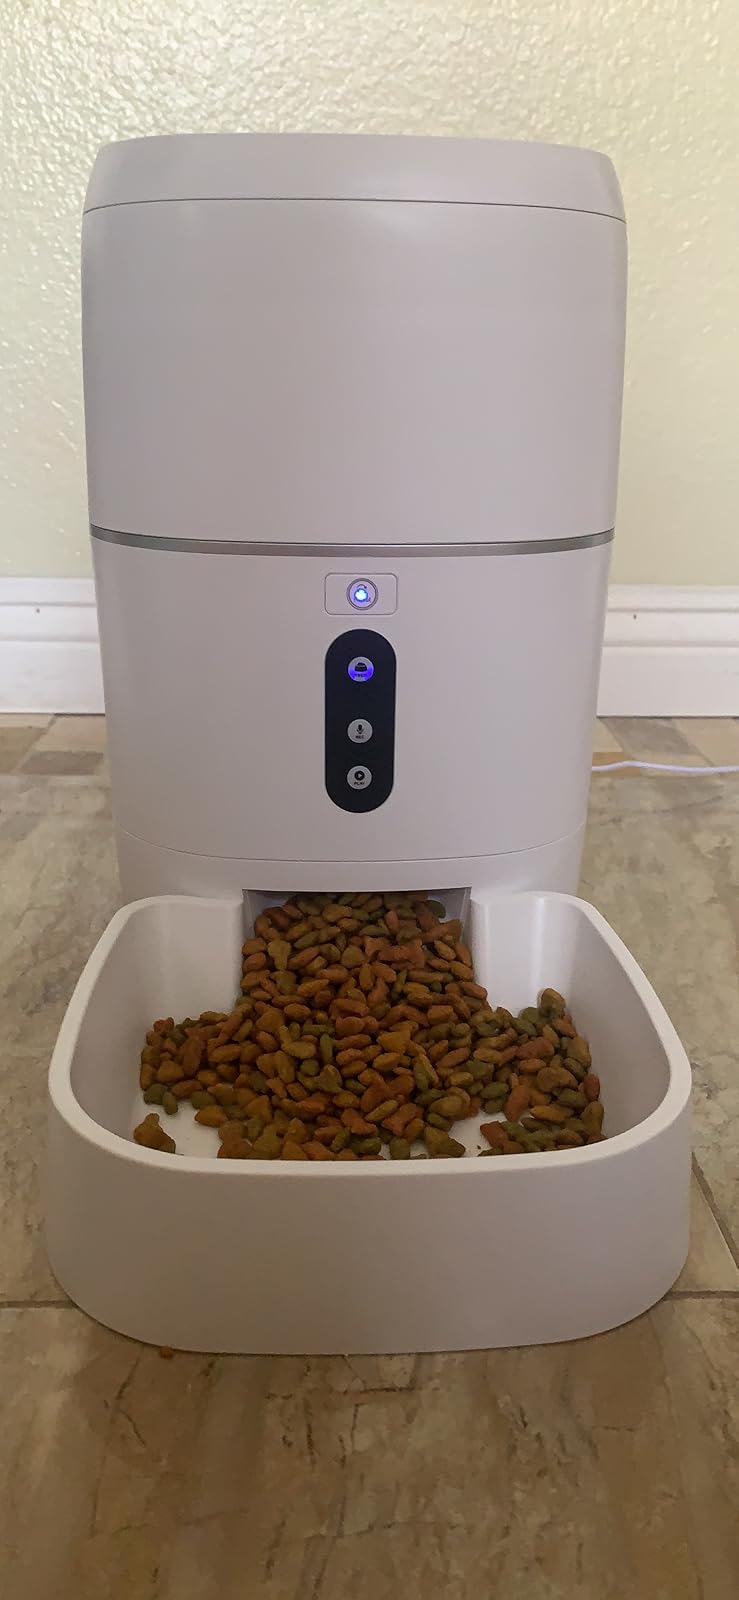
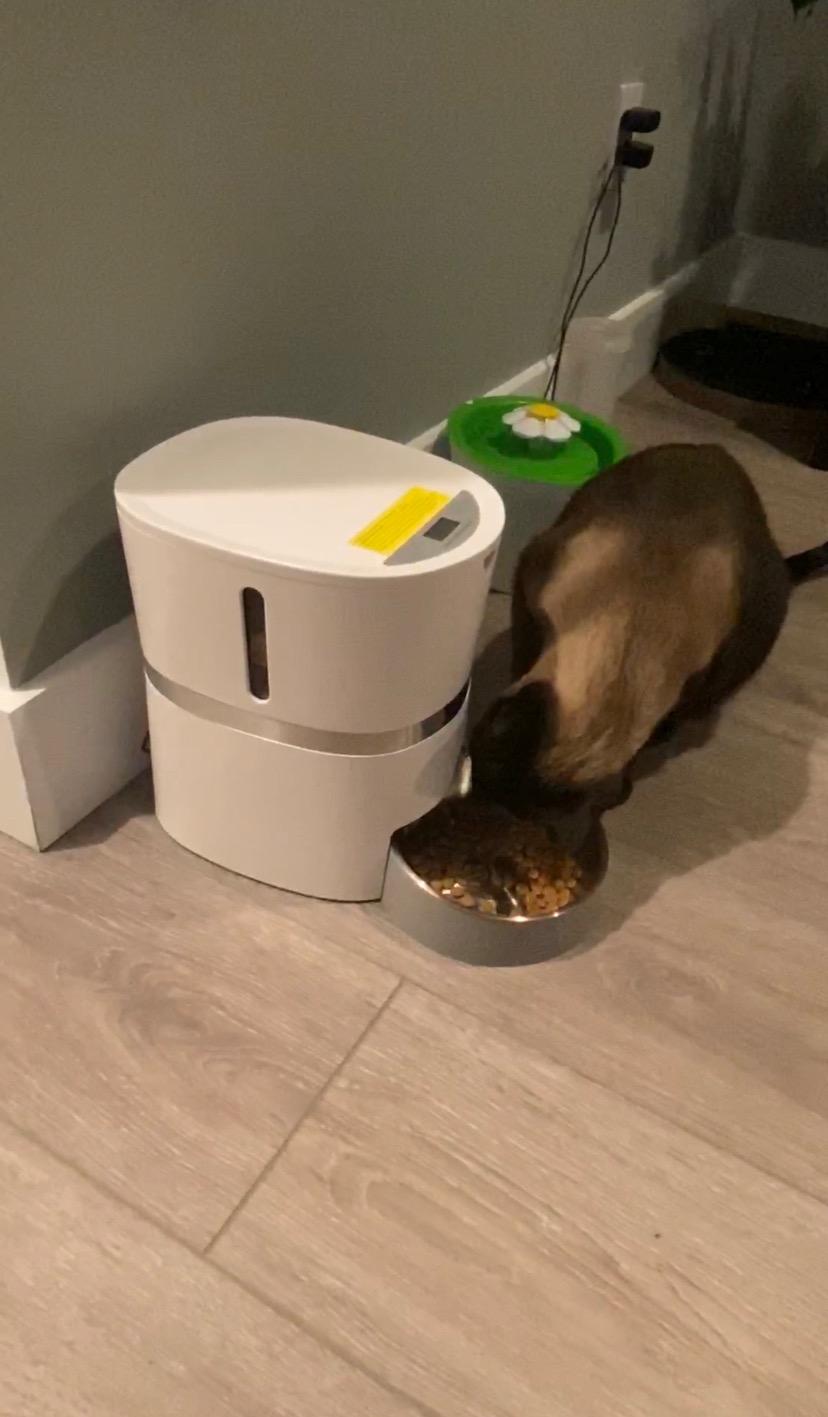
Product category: items_feeder
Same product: no